Indie game

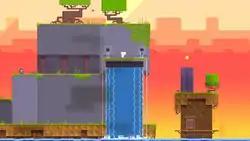
"Fez" was one of several indie games highlighted in "" as indie games entered mainstream coverage.

The current, common understanding of indie games on personal computer took shape in the early 2000s from several factors. Key was the availability of online distribution over the Internet, allowing game developers to sell directly to players and bypassing limitations of retail distribution and the need for a publisher. Software technologies used to drive the growth of the World Wide Web, like Adobe Flash, were available at low cost to developers, and provided another means for indie games to grow. The new interest in indie games led to middleware and game engine developers to offer their products at low or no cost for indie development, in addition to open source libraries and engines. Dedicated software like GameMaker Studio and tools for unified game engines like Unity and Unreal Engine removed much of the programming barriers needed for a prospective indie developer to create these games. The commercial possibilities for indie games at this point helped to distinguish these games from any prior amateur game.